San Francisquito Creek

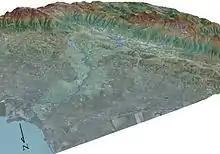
3-D Map of San Francisquito Creek Watershed

The creek runs for a length described by different authorities as from , most recently , and after exiting the foothills near Junipero Serra Boulevard and Alpine Road, runs in an incised channel in a broad alluvial fan, before draining into the Bay south of the Dumbarton Bridge and north of the Palo Alto Flood Basin. Its watershed is about in extent, including areas of San Mateo and Santa Clara counties. In one stretch it forms the boundary between the city of Palo Alto and the cities of East Palo Alto and Menlo Park, and thus between San Mateo and Santa Clara counties, reflecting the fact that it was originally used as the boundary between the lands of the Spanish Missions at San Francisco and Santa Clara. The tree from which Palo Alto takes its name, El Palo Alto, stands on the banks of the creek.